José Martí

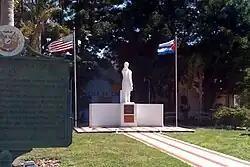
Monument of Jose Martí in Ybor City (Tampa, Florida).

Martí's maltreatment at the hands of the Spaniards and consequent deportation to Spain in 1871 inspired a tract, "Political Imprisonment in Cuba", published in July. This pamphlet's purpose was to move the Spanish public to do something about its government's brutalities in Cuba and promoted the issue of Cuban independence. In September, from the pages of "El Jurado Federal", Martí and Sauvalle accused the newspaper "La Prensa" of having calumniated the Cuban residents in Madrid. During his stay in Madrid, Martí frequented the Ateneo and the National Library, the Café de los Artistas, and the British, Swiss and Iberian breweries. In November he became sick and had an operation, paid for by Sauvalle.